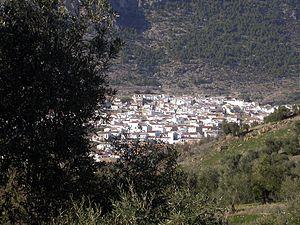
Algodonales est une commune espagnole, située dans la province andalouse de Cadix.